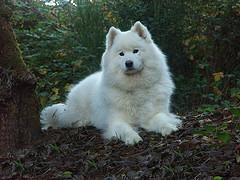
Samoyed